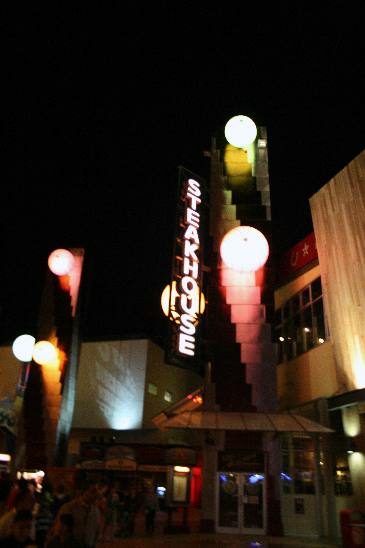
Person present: No